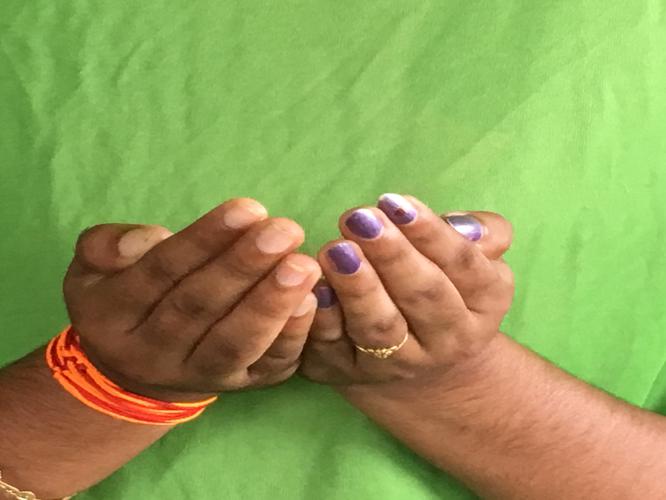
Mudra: Pushpaputa
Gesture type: double_hand